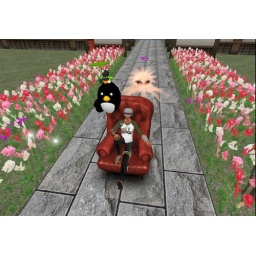
Pharaoh in the flower field